Ramires

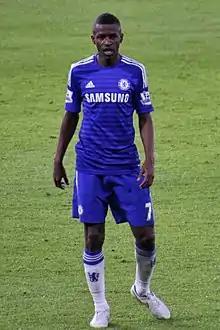
Ramires playing for Chelsea in 2015

Ramires Santos do Nascimento (born 24 March 1987), known as Ramires, is a Brazilian former professional footballer. A midfielder, he was comfortable playing in either the centre or right midfielder position. He normally played as a box-to-box midfielder role because of his energy in supporting defensive and attacking play.